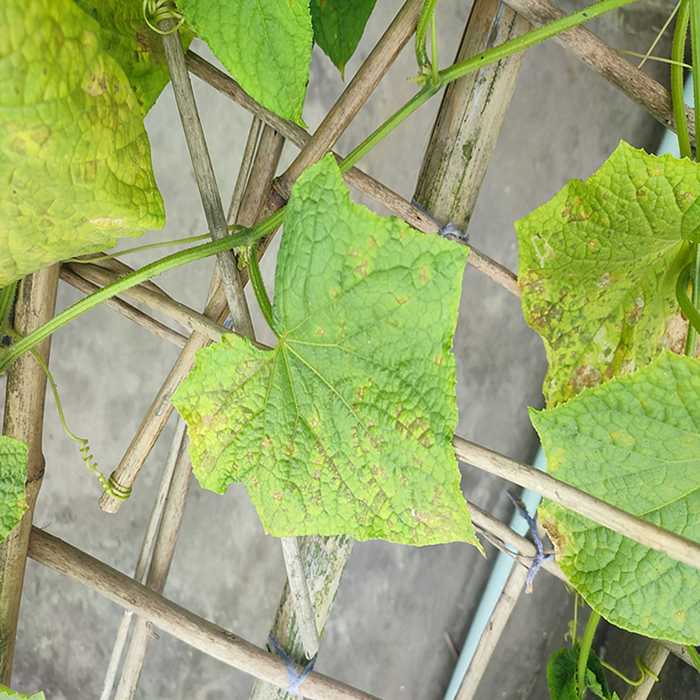
Plant: Cucumber
Label: Downy mildew